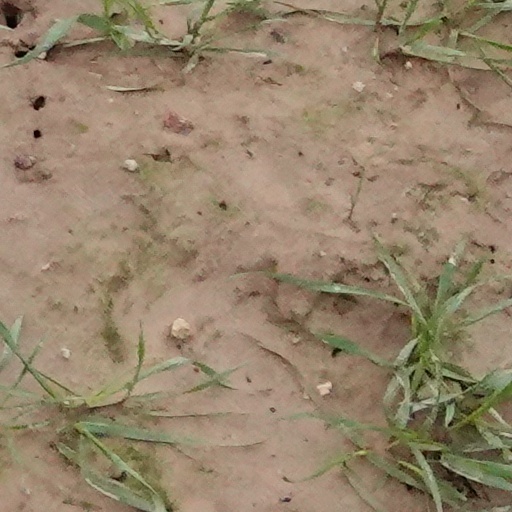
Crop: wheat